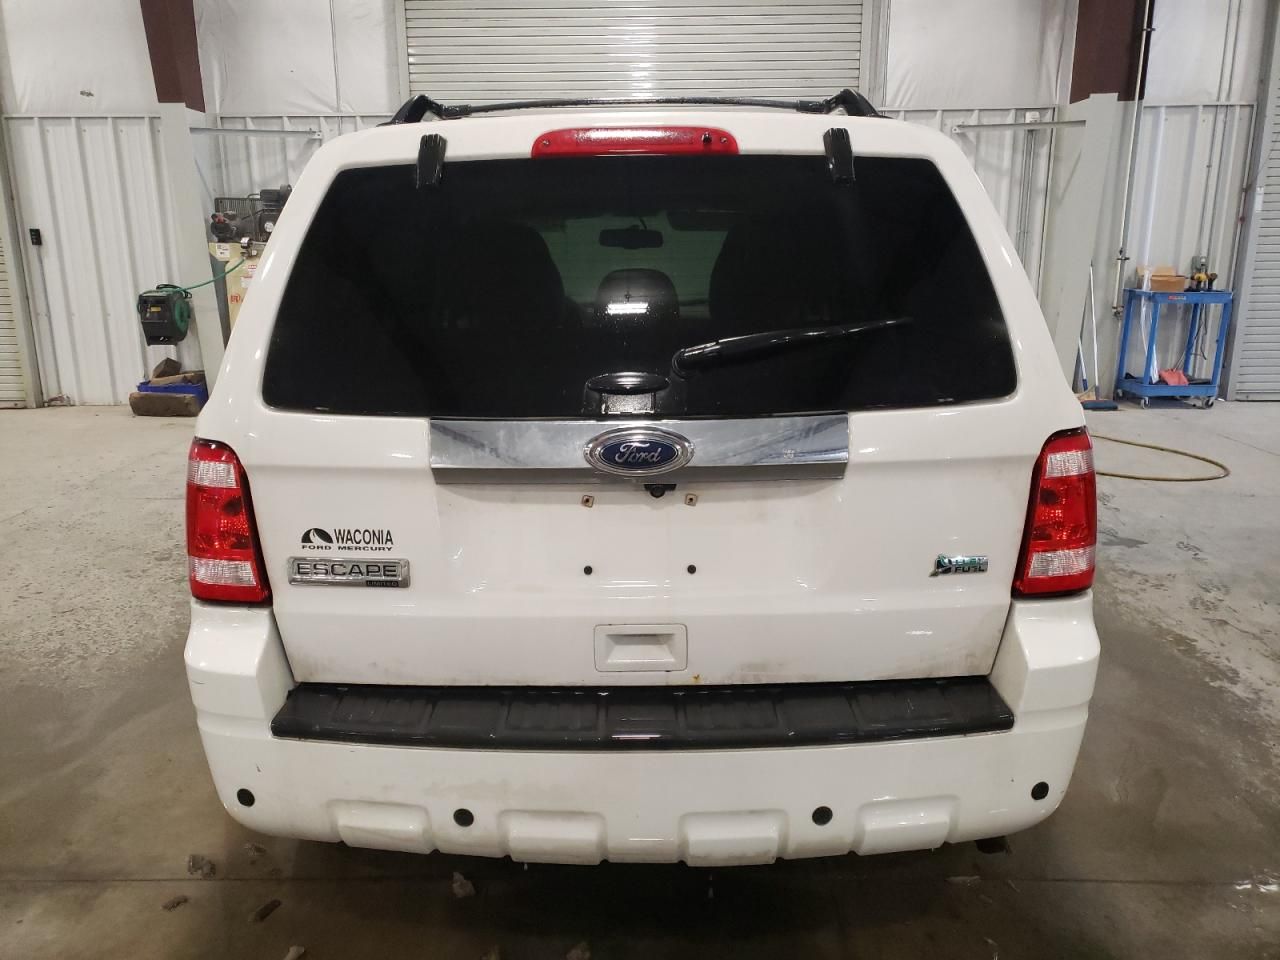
Aucun dommage détecté.
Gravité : aucun